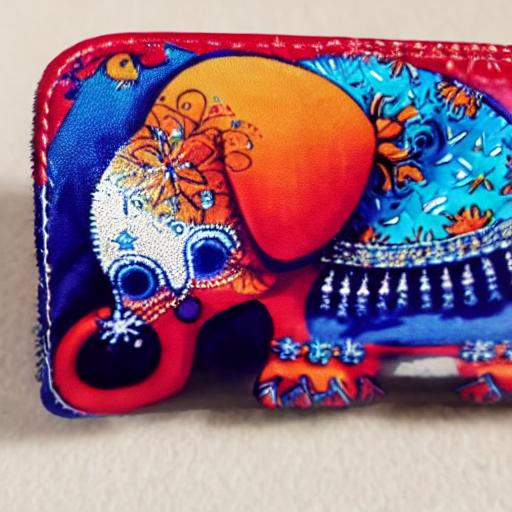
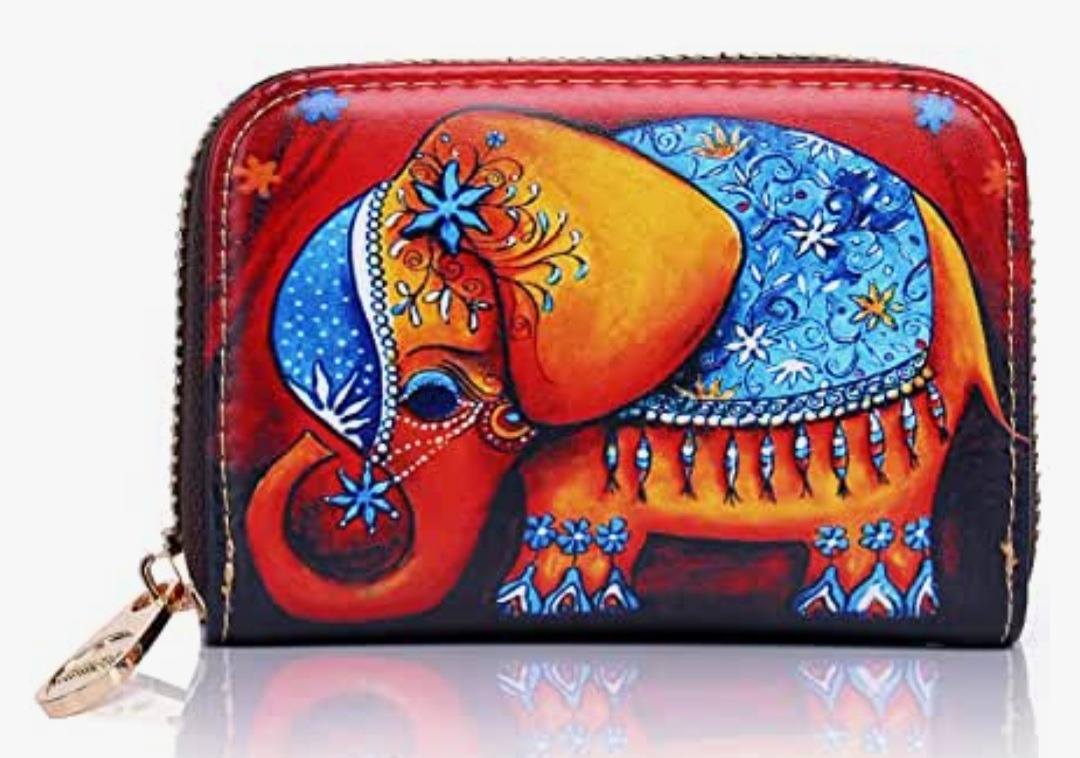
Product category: accessories_keychain
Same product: no